Ninja Gaiden II: The Dark Sword of Chaos

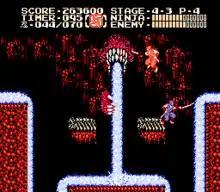
"Ninja Gaiden II" introduced the ability of Ryu to split his body into multiple forms. Here Ryu's double (the orange ninja) is being used to defeat the boss Naga Sotuva.

As with the previous "Ninja Gaiden" game, the player controls Ryu Hayabusa through a series of platforming levels called "Acts". Players have the ability to jump and latch on and off walls and ladders. Two new abilities that Ryu can do in "Ninja Gaiden II" are climbing up and down walls and attacking with "Power Boosting Items" while on walls and ladders. Ryu has a strength meter on top of the screen that decreases whenever he takes damage from enemies. The player loses a life if Ryu's strength meter runs out, Ryu falls off the screen or if the timer runs out; the game ends if players lose all their lives. The player can continue and restart the game from the beginning of the level in which they lost all their lives.